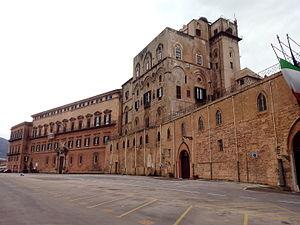
Le Parlement sicilien, créé en 1097 par le Comte Roger Ier de Sicile est considéré comme un des premiers parlements de l'histoire.
Le palais des Normands est un édifice de Palerme, situé Place de l'Indépendance, qui fut tour à tour forteresse punique, fort romain, château des émirs arabes, résidence des rois normands au XIIᵉ siècle, puis enfin siège de l’Assemblée régionale sicilienne.
Palerme arabo-normande et les cathédrales de Cefalú et Monreale est le nom officiel donné par l'UNESCO à un ensemble de monuments datant de l’époque du royaume normand de Sicile.